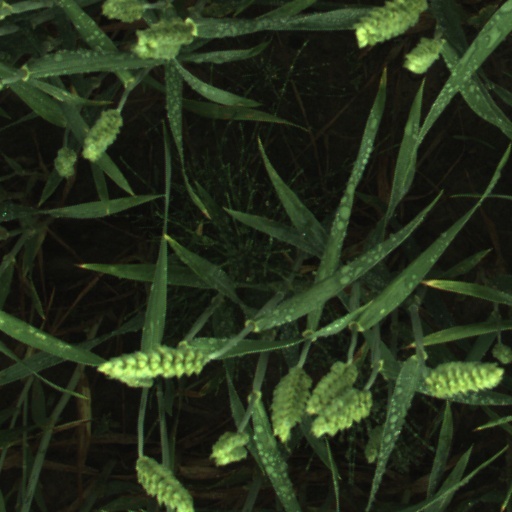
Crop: wheat